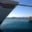
Label: sea